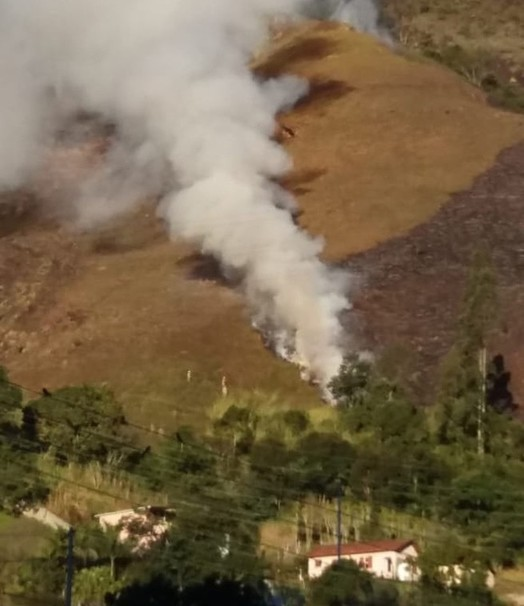
Fire: no
Smoke: yes